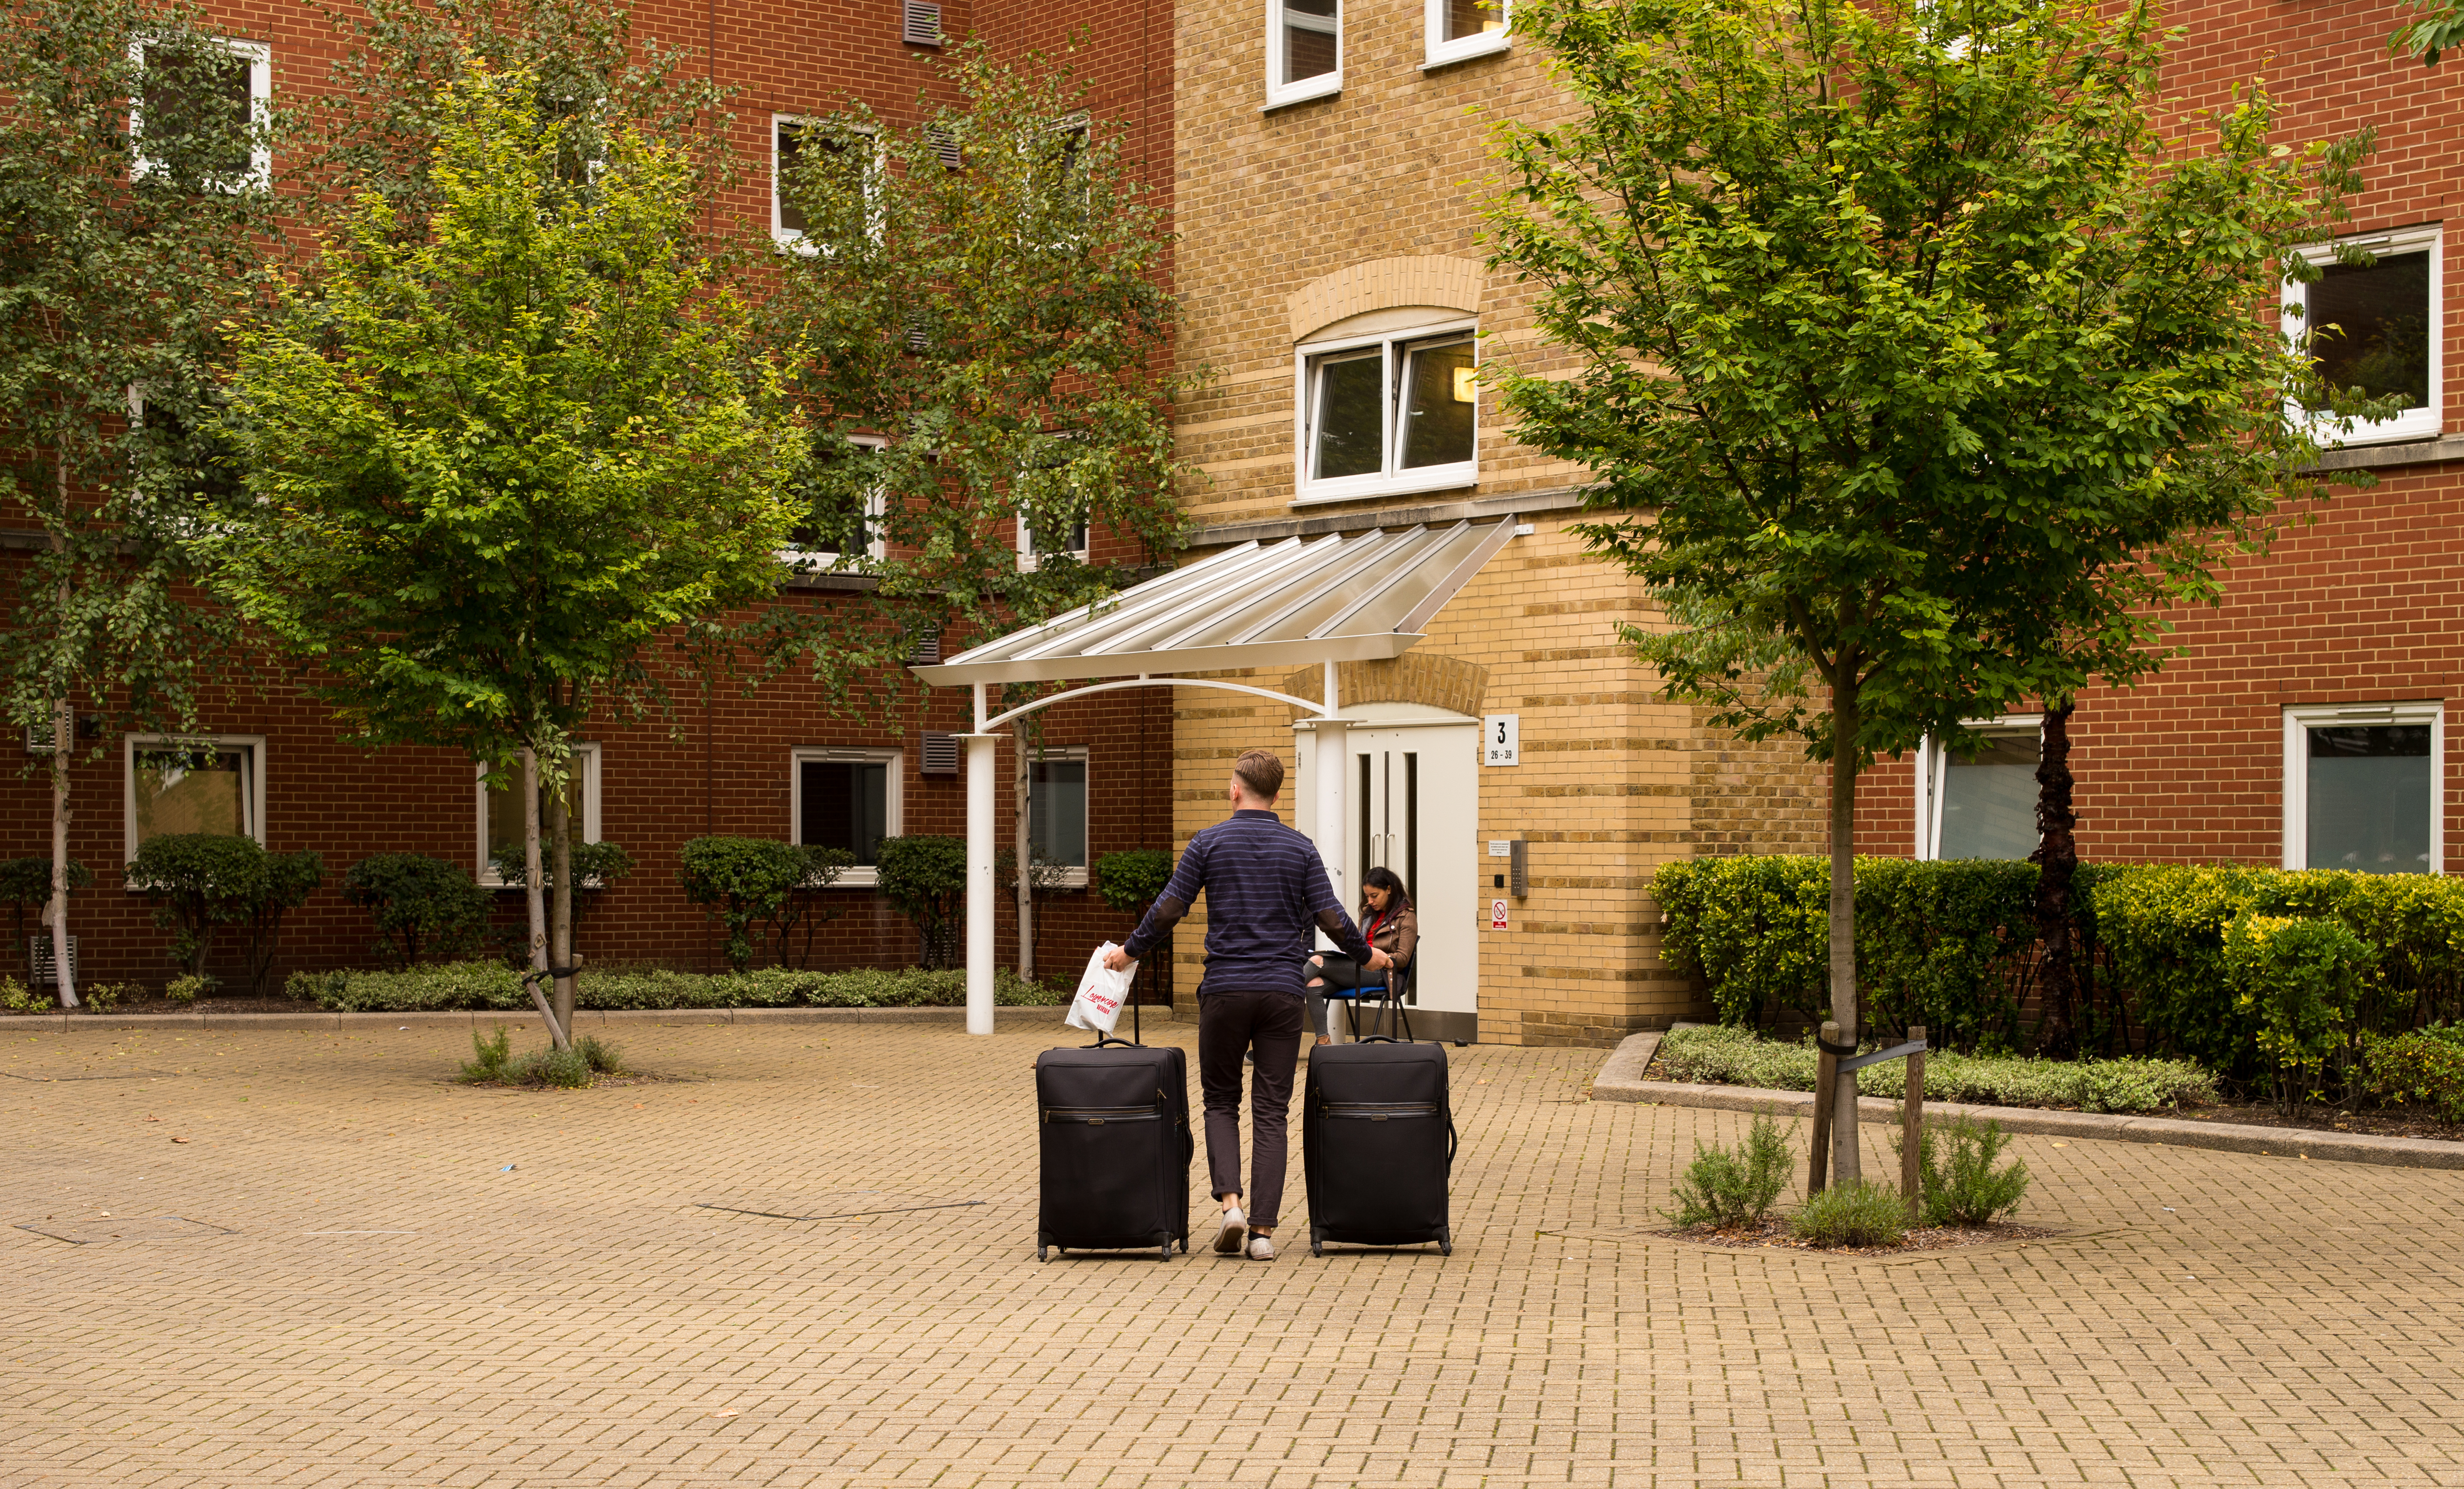
street, lawn, house, building, home, suburb, europe, cottage, facade, property, garden, uk, england, london, m, great, courtyard, 50, united, kingdom, estate, yard, leica, 240, summilux, kings, college, dover, accommodation, neighbourhood, residential area, outdoor structure